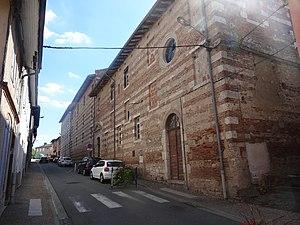
Établissement scolaire à Gimont.
Gimont est une commune française située dans le département du Gers, en région Occitanie.